Sentence clause structure

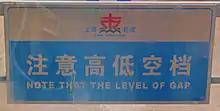
"Note that the level of gap", a sentence fragment in Chinglish caused by an incorrect translation of the phrase "mind the gap" from English to Chinese and back to English

An incomplete sentence, or sentence fragment, is a set of words that does not form a complete sentence, either because it does not express a complete thought or because it lacks some grammatical element, such as a subject or a verb.